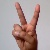
The image shows a hand gesture representing the letter 'V' in Indian Sign Language.